Operation Market Garden

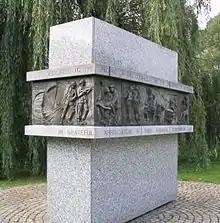
Monument for the Dutch at Sint-Oedenrode

Approximately 3,584 survivors of the 1st Airborne Division established themselves in the buildings and woods around Oosterbeek with the intention of holding a bridgehead on the north side of the Rhine until XXX Corps could arrive. Throughout the day their position was heavily attacked on all sides. In the southeast, Lonsdale Force (the remnants of the 1st, 3rd, and 11th Parachute Battalions and 2nd South Staffordshires) repulsed a big attack aided by the fire of the divisional light artillery. In the north the 7th King's Own Scottish Borderers were almost overrun during the afternoon but a counterattack with bayonets restored the situation and the heavily depleted battalion moved further south to occupy a narrower front. The most serious attack of the day was made at dawn against "B" Company, 1st Battalion, Border Regiment which controlled a vital area of high ground in the southwestern tip of the perimeter overlooking the Heveadorp ferry crossing at Driel, which was the division's only straightforward means of receiving reinforcements from the south. The company was attacked by enemy infantry and armour, including captured French tanks equipped with flamethrowers, and the heights were lost. Counterattacks failed and the remnants of the company were redeployed. The division was left in a precarious position, controlling just of the riverbank. The division held ground to similar attacks elsewhere on their front.